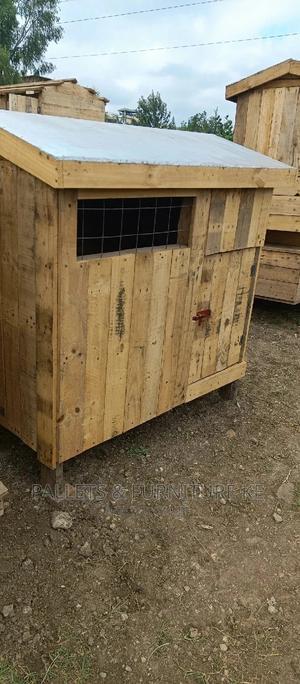
Banda la kisasa la mifugo lililotengenezwa kwa mbao ngumu limejengwa kwa mpangilio unaozingatia afya na ustawi wa mifugo likiwa na nafasi ya kutosha kwa ajili ya uingizaji hewa na imeezekwa vizuri kwa bati ili kulinda wanyama hawa dhidi ya mvua na jua kali.